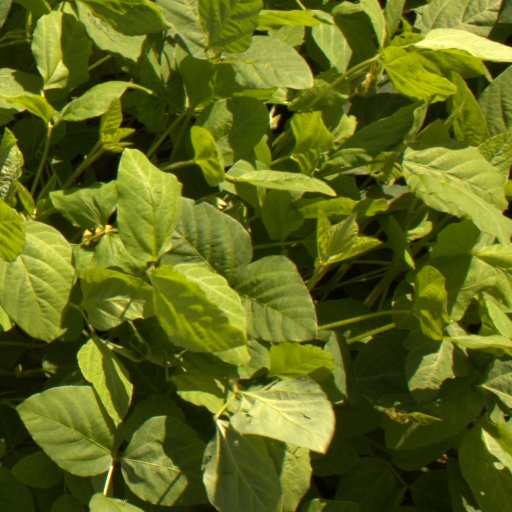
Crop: soybean